Tikki Tikki Tembo

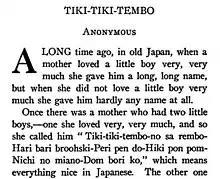
First part of "Tiki-Tiki-Tembo", a story published in 1924

In 1924, the National Association of Junior Chautauquas published a book that contained a story by an anonymous author entitled "Tiki-Tiki-Tembo"; the story concerned a boy "in old Japan" named: